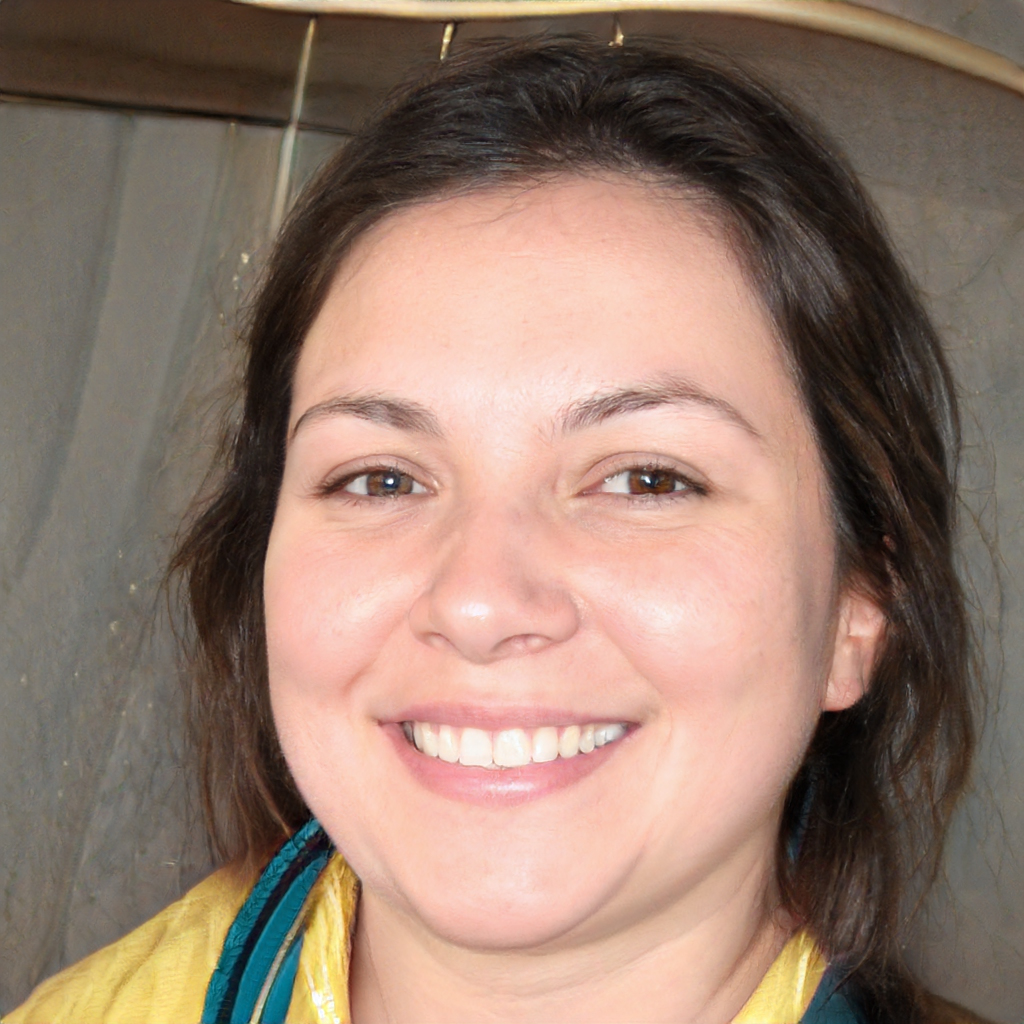
Portrait style: Real Portrait